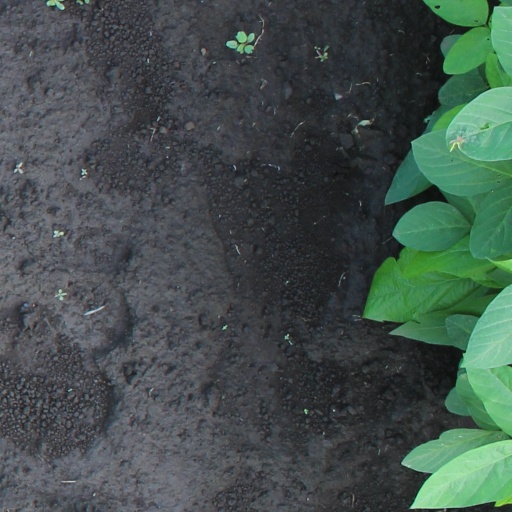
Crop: soybean